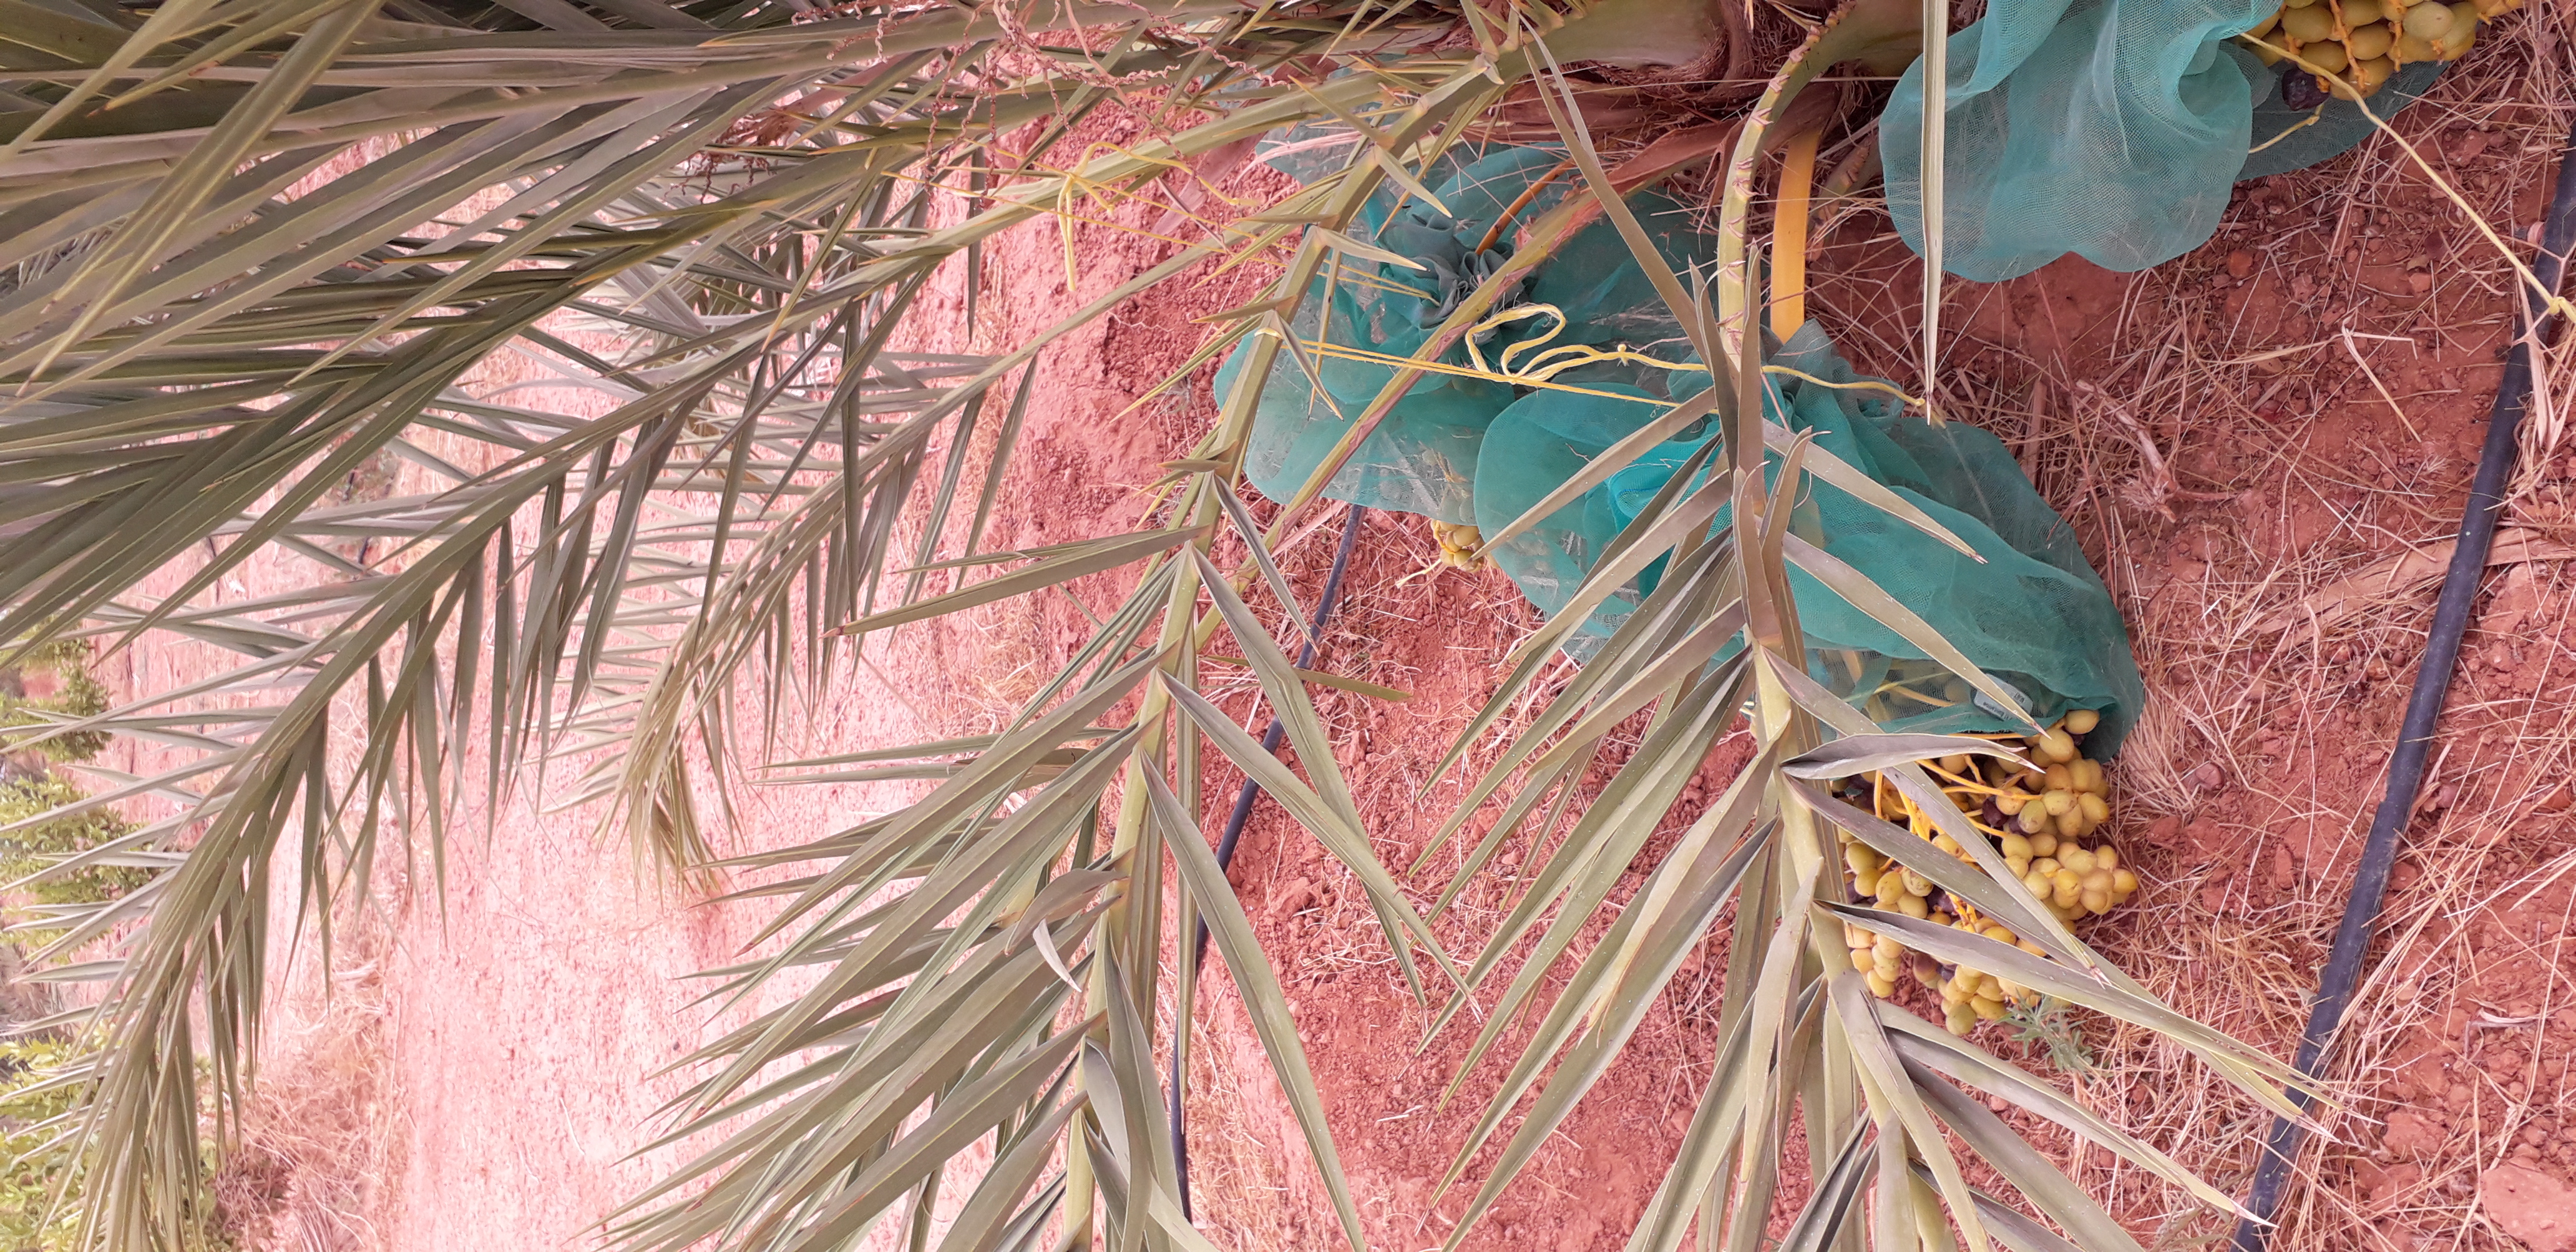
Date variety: kholt